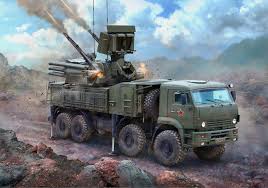
Label: Pantsir-S1